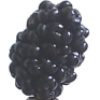
Label: mulberry